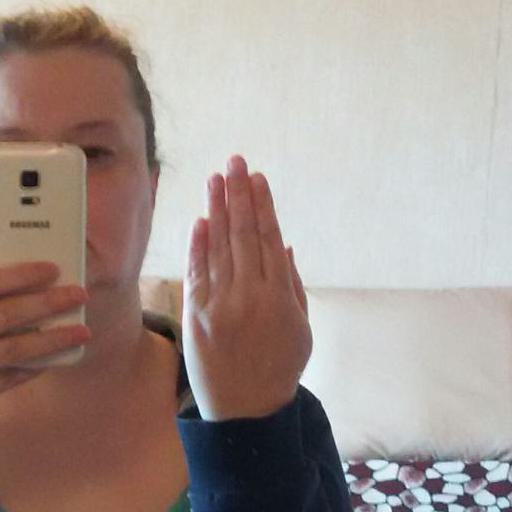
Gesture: stop_inverted